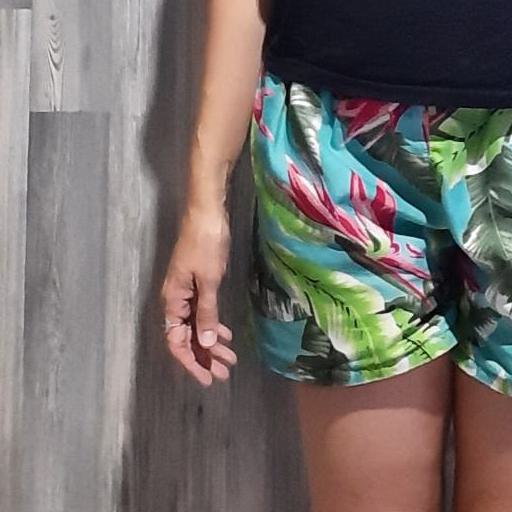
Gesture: no_gesture